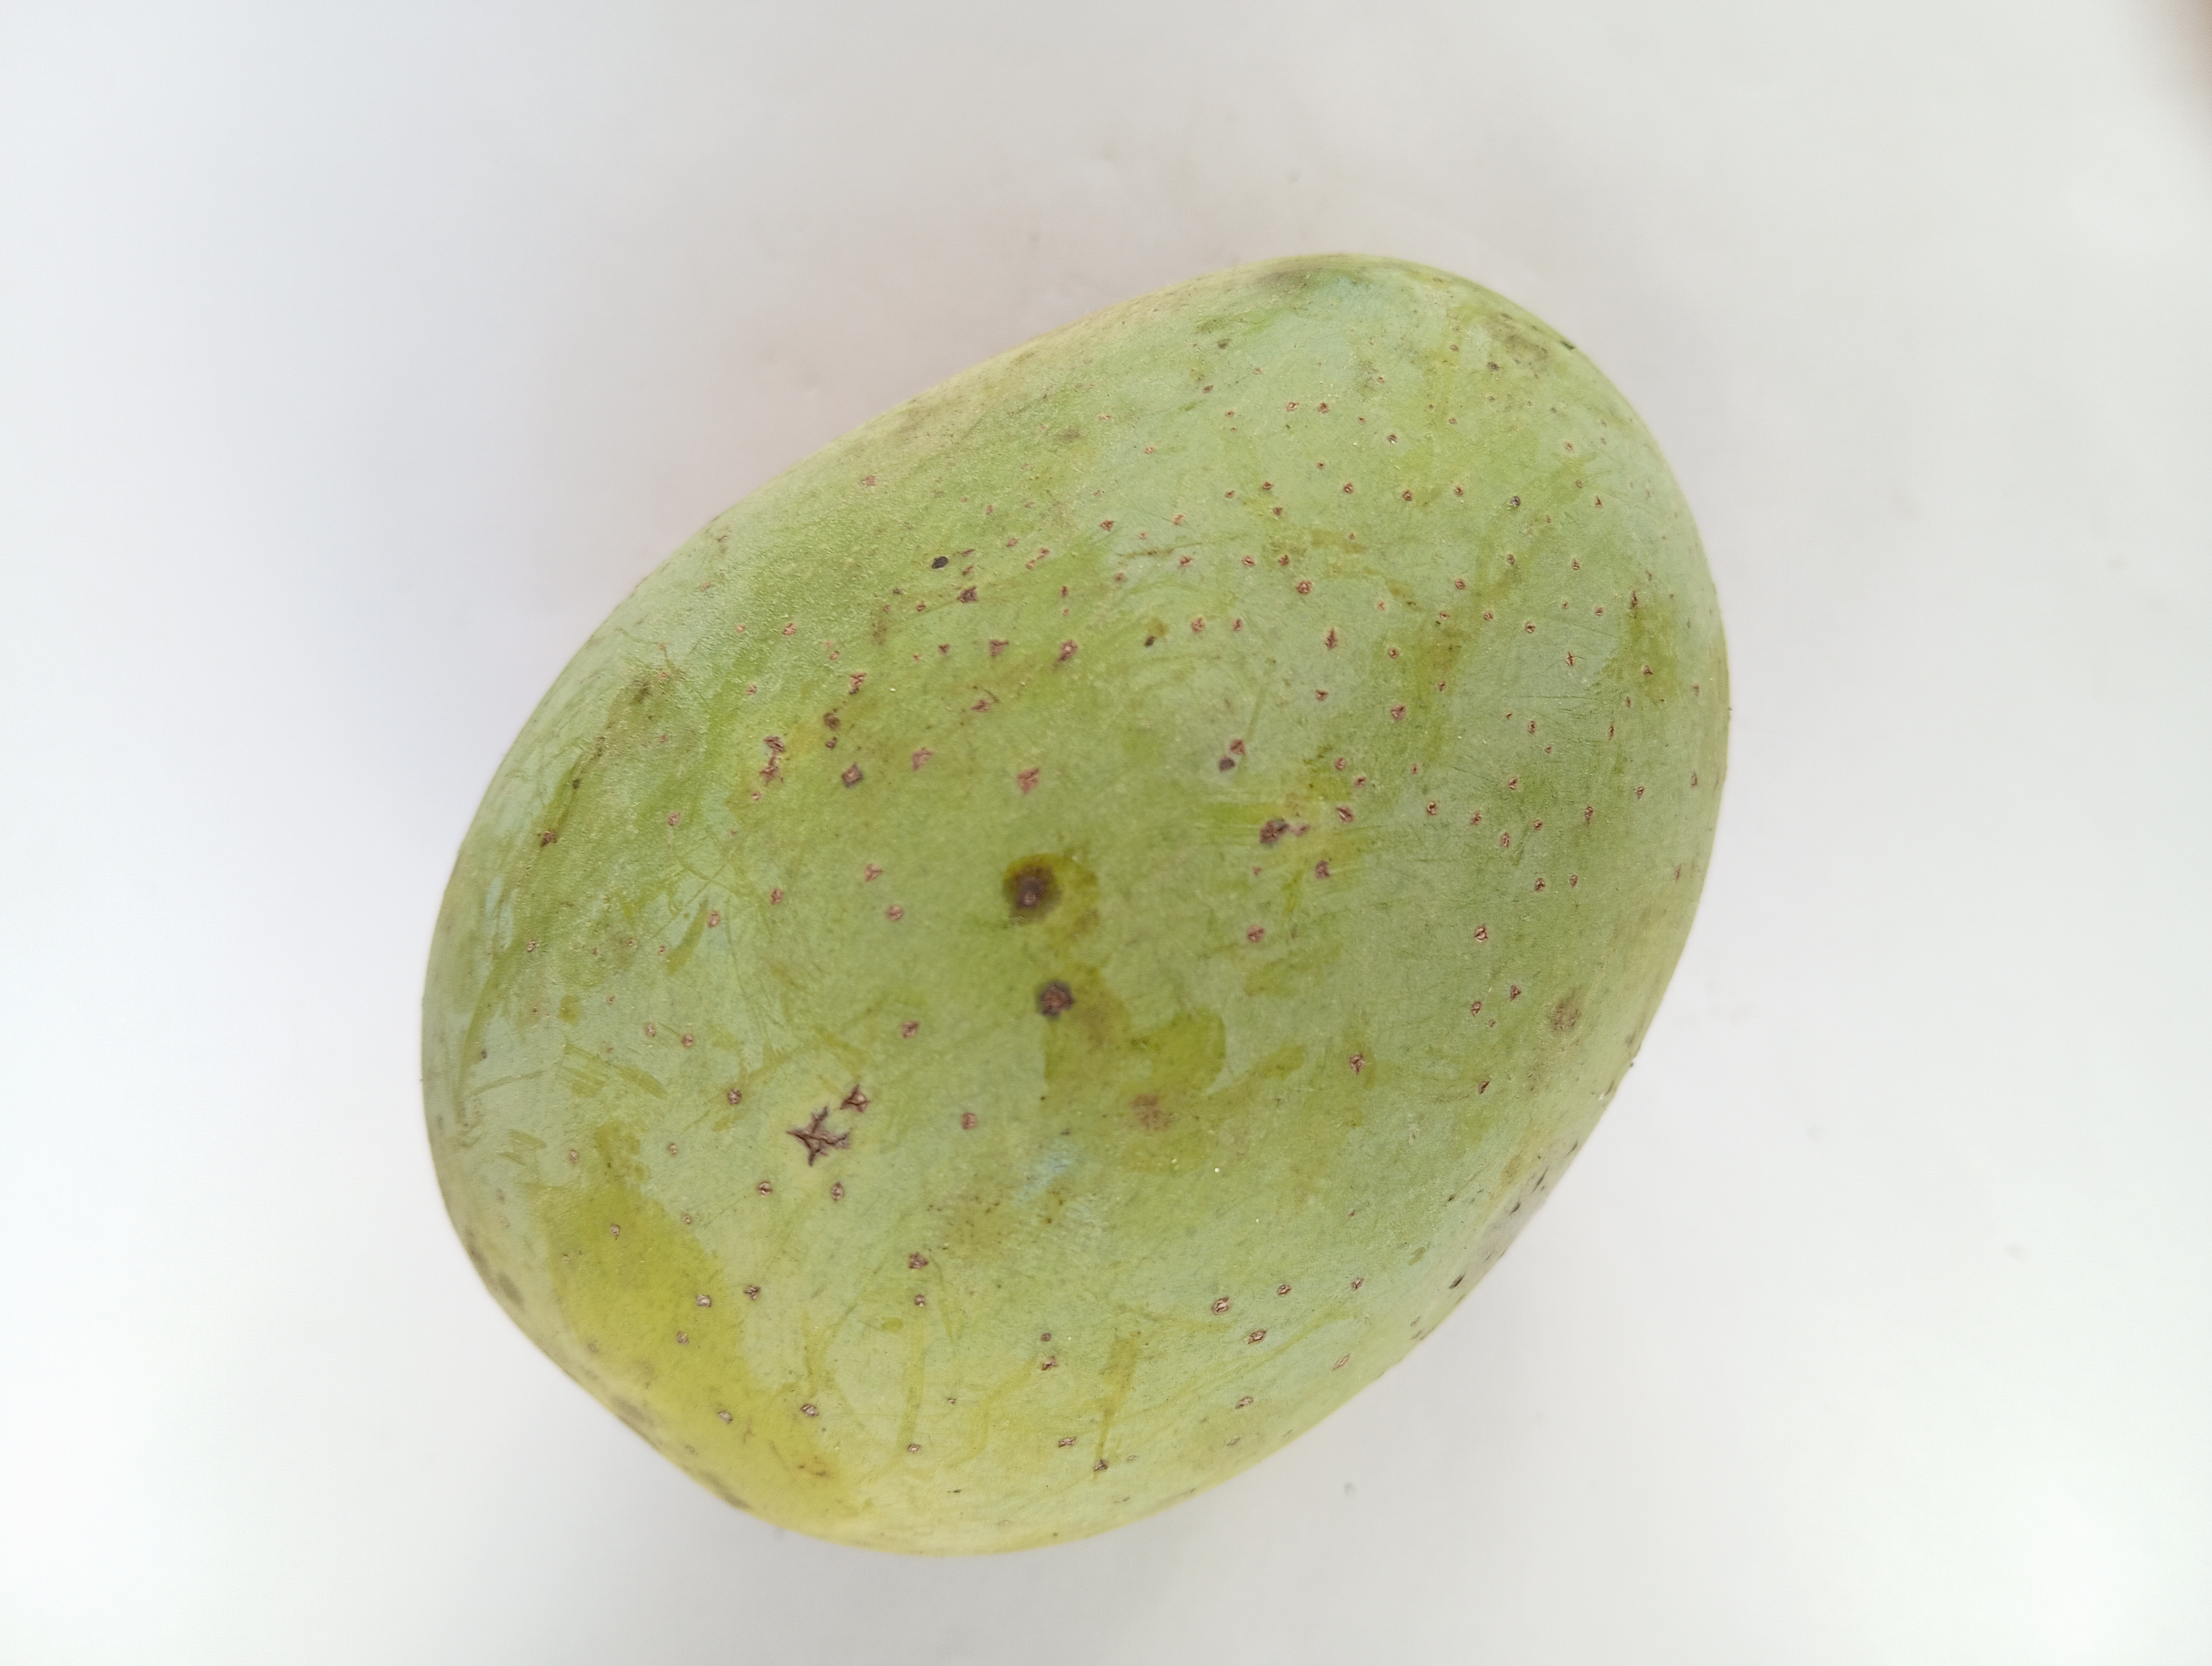
Mango variety: Langra